Mamatha Poojary

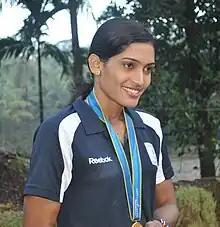
Poojary in 2010

Mamatha Poojary (born 1986) is an Indian professional international kabaddi player. She is the former captain of the Indian women's Kabaddi team and has been awarded the Rajyotsava Prashasti, the second-highest award of the Government of Karnataka. On 2 September 2014, she was conferred with the Arjuna Award by President Pranab Mukherjee in recognition of her achievements in Kabaddi.